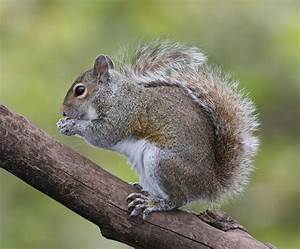
Label: scoiattolo